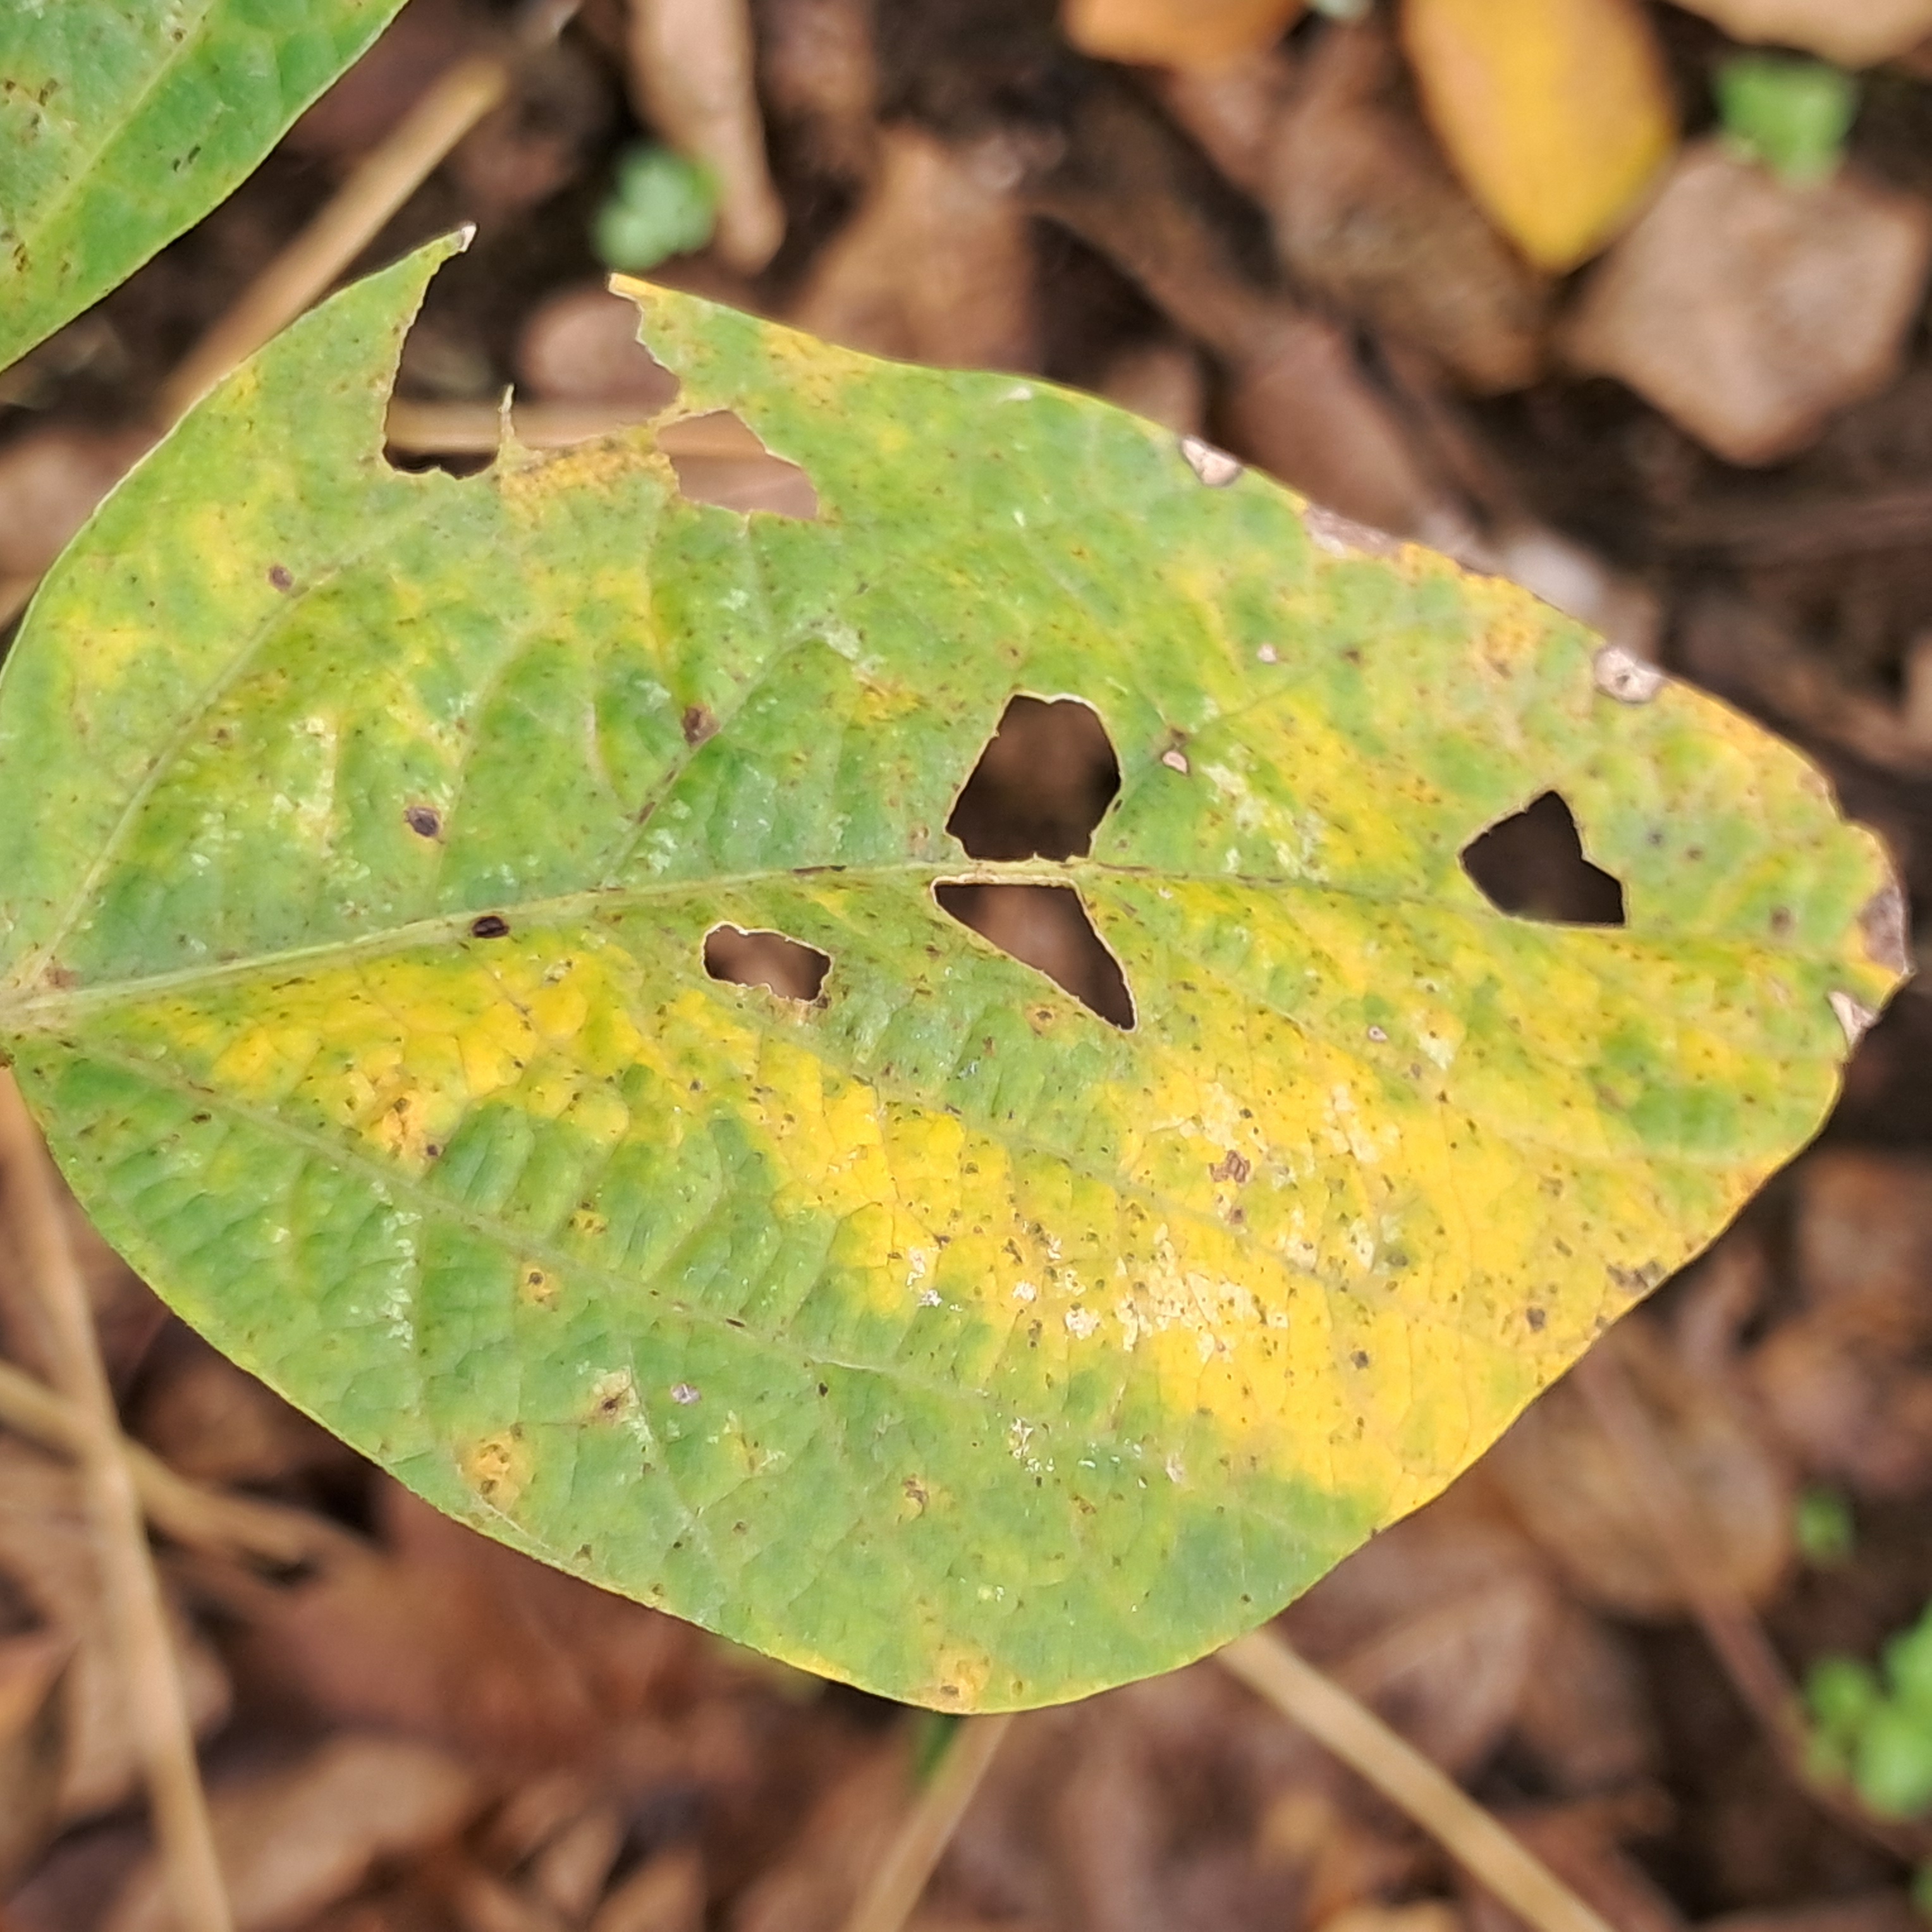
Label: Caterpillar_Semilooper_Pest